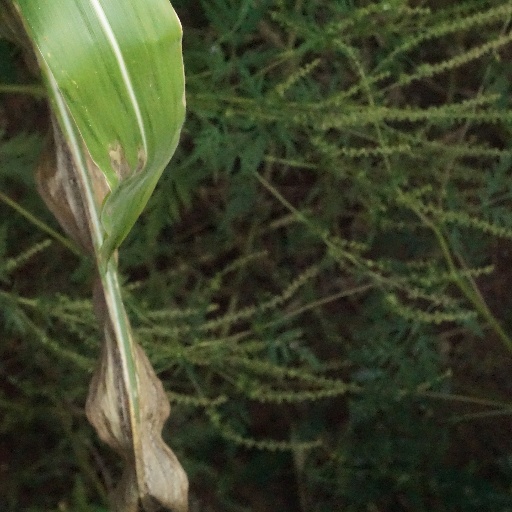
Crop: maize; corn